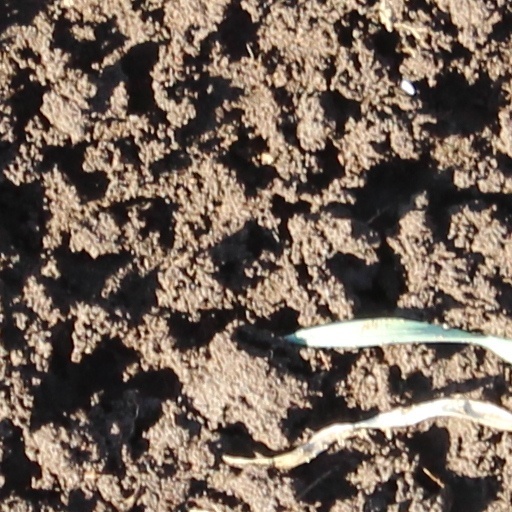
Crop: wheat